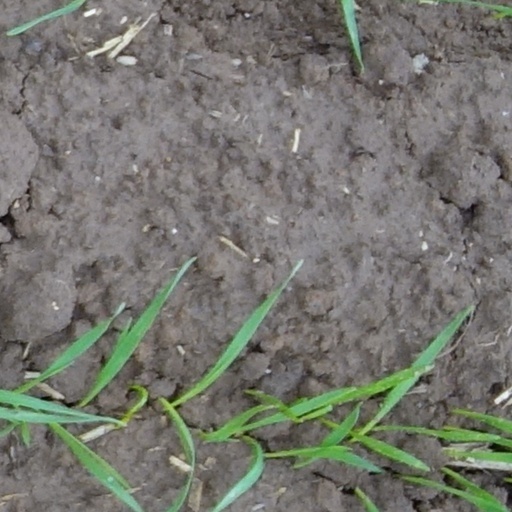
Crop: wheat